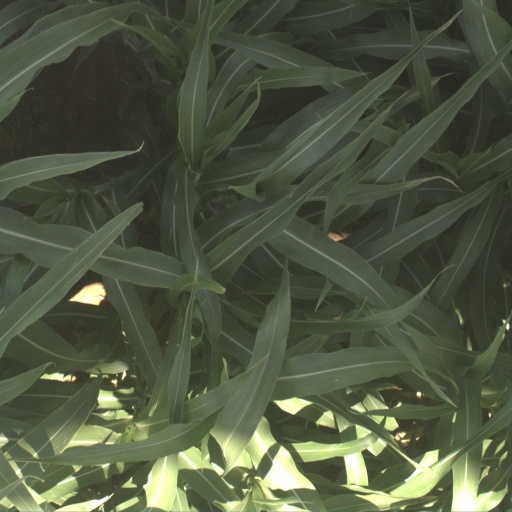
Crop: sorghum